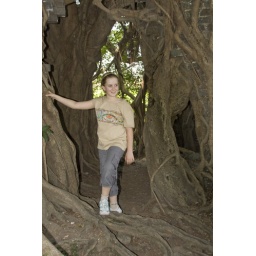
Bethan under a banyan tree that had devoured a house